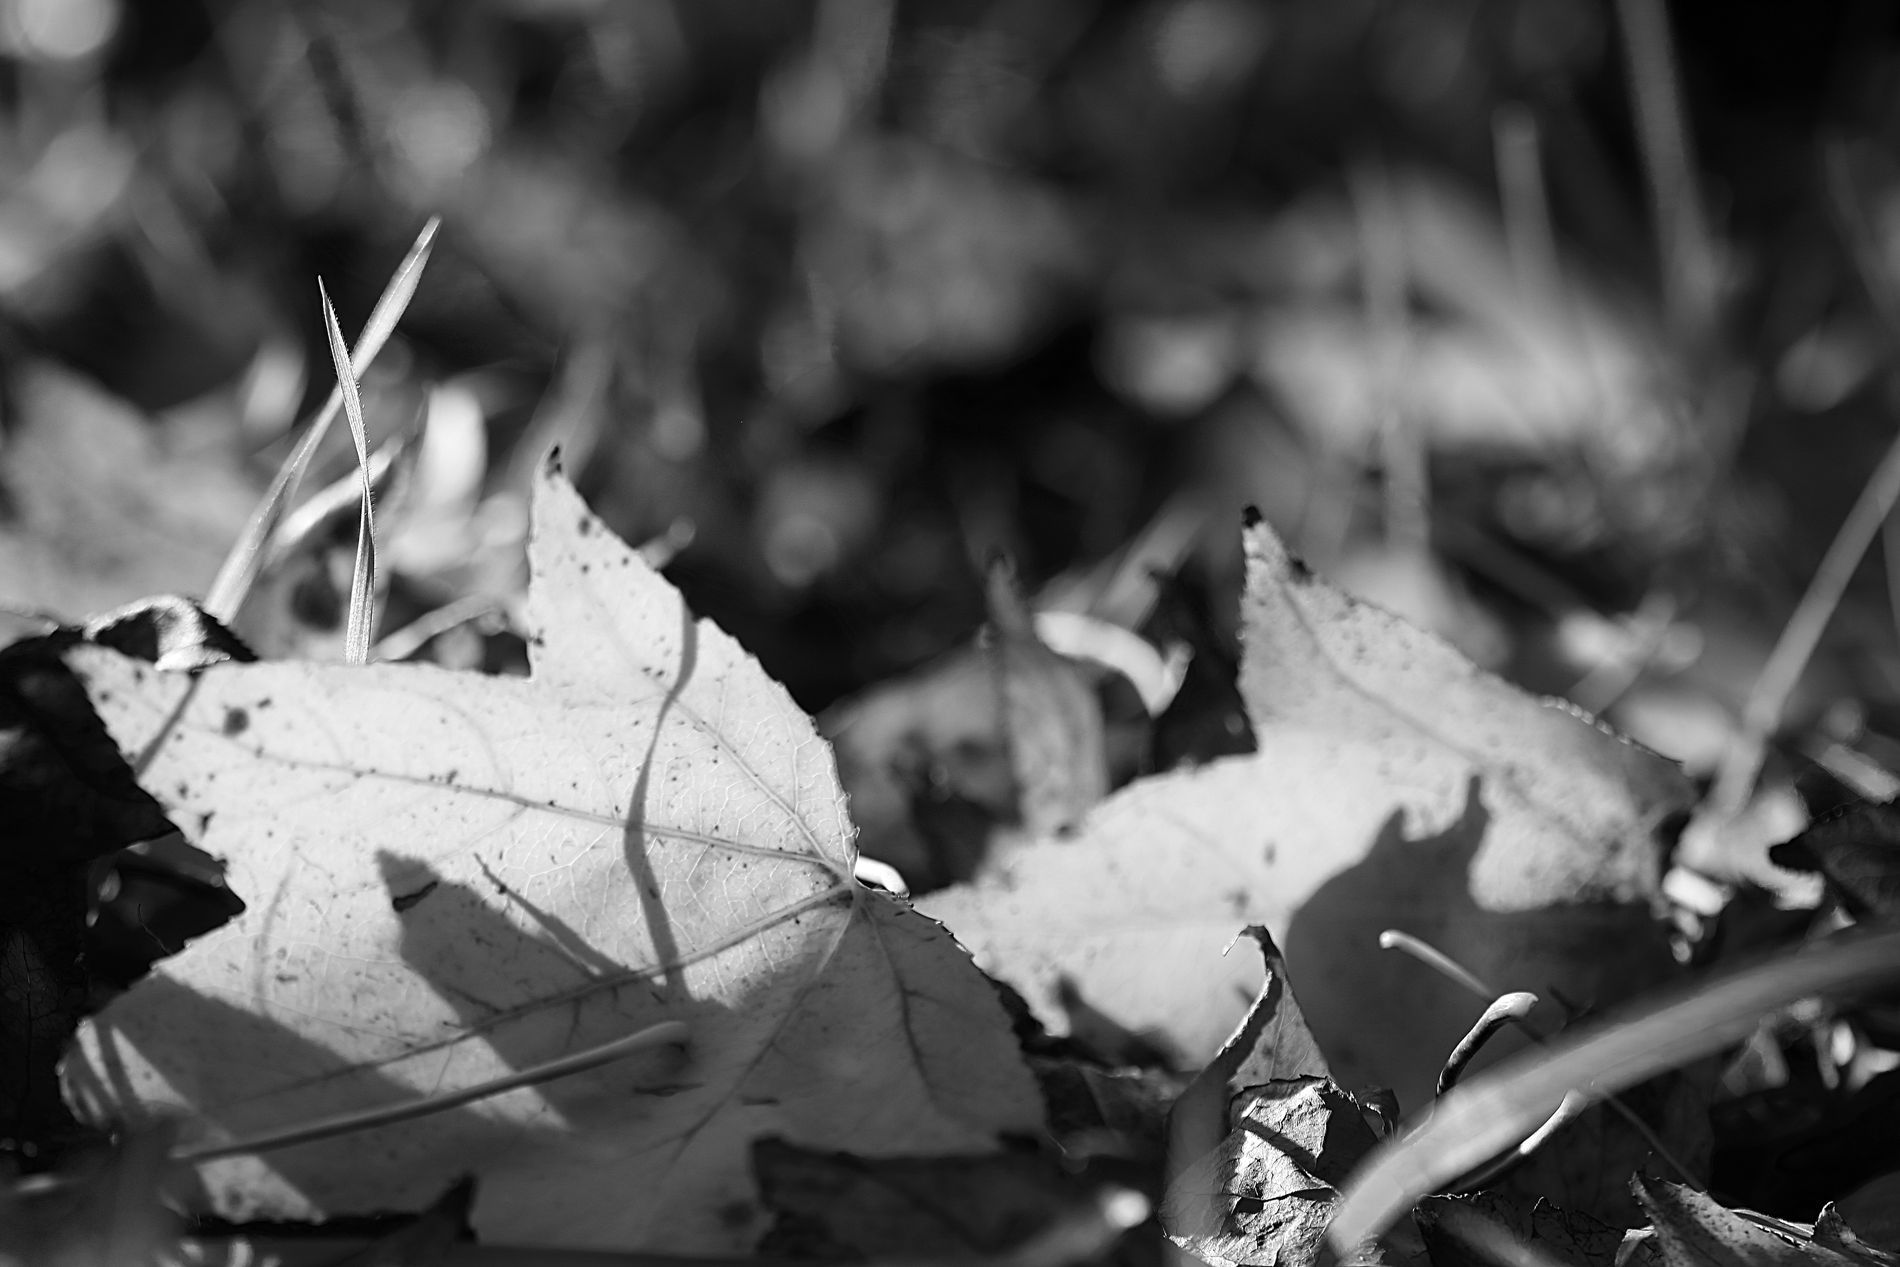
Autumn Ground.
A picture of a cluster of fallen leaves lies scattered on the floor, gently separated from a blur background.
A black and white picture taken from a low, close up angle, the focus highlights the crisp textures of the leaves. The blurred background and soft lighting create a calm, reflective atmosphere with subtle natural contrast.
Labels: Leaf, Plant, Tree, Maple, Maple Leaf, Leaves, Blur background
Camera: Canon Canon EOS 760D
Lens: EF100mm f/2.8 Macro USM
Aperture: F5
Exposure: 1/320 sec
ISO: 100
Focal length: 100.0 mm